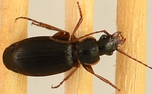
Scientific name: Cymindis cribricollis
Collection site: Dakota Coteau Field Site NEON (DCFS), plot DCFS_013